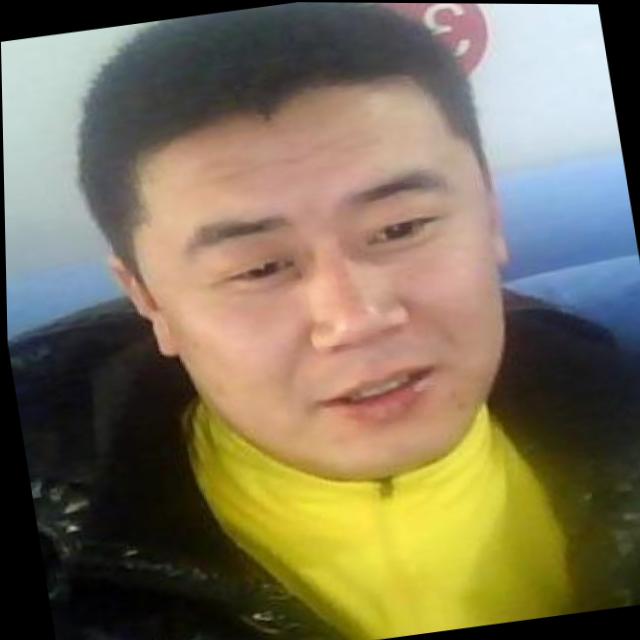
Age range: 21-44